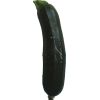
Label: dark_zucchini